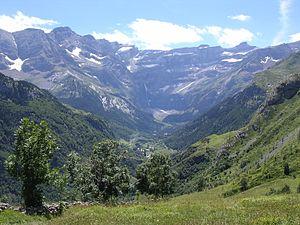
licence GFDL aout 2004
Le casque du Marboré ou casque de Gavarnie, est un sommet des Pyrénées situé sur la crête de pics de plus de 3 000 m dans le massif du Mont-Perdu au-dessus du cirque de Gavarnie et qui sert de frontière franco-espagnole.
Le pic Brulle, ou le pic de la Cascade central, est un sommet des Pyrénées situé sur la crête de pics de plus de 3 000 m qui délimite la ligne de partage des eaux et marque la frontière franco-espagnole. Il culmine à une altitude de 3 106 m.
Dans les massifs montagneux des régions tempérées, l'étage subalpin est compris entre 1 700-1 900 m et 2 300-2 500 m d'altitude dans les Alpes et les Pyrénées par exemple et à partir de 1 100-1 400 m d'altitude dans les Vosges, différence due à la latitude et à la rudesse du climat. Lors de l'ascension, il suit l'étage montagnard et précède l'étage alpin. On rencontre à cet étage les premiers alpages où paissent les troupeaux de bovins, ovins ou caprins en été.
Le pic de la Cascade oriental est un sommet des Pyrénées dans le Massif du Mont-Perdu, marquant la Frontière franco-espagnole.